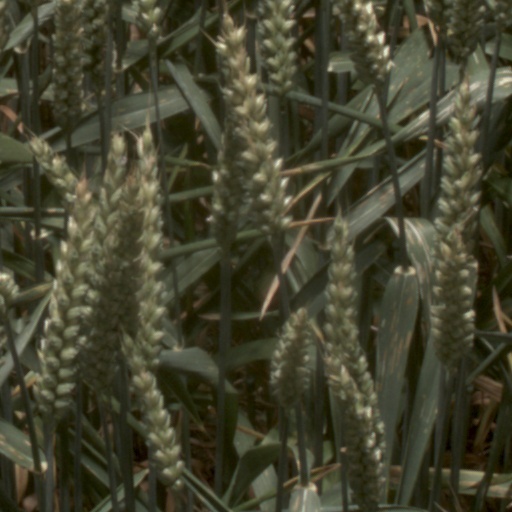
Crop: wheat